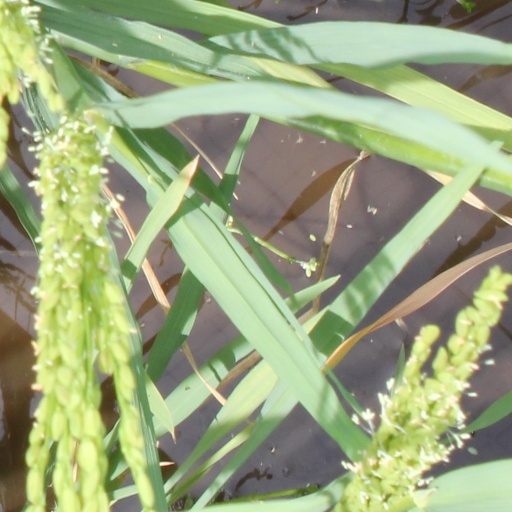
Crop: rice